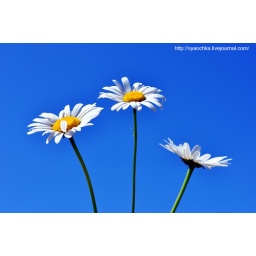
three daisies against blue sky